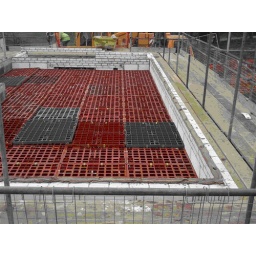
Crash decking in place and mortar bed laid ready for floor planks to be installed to the Code 6 property.